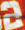
Number: 2